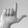
ASL letter: L